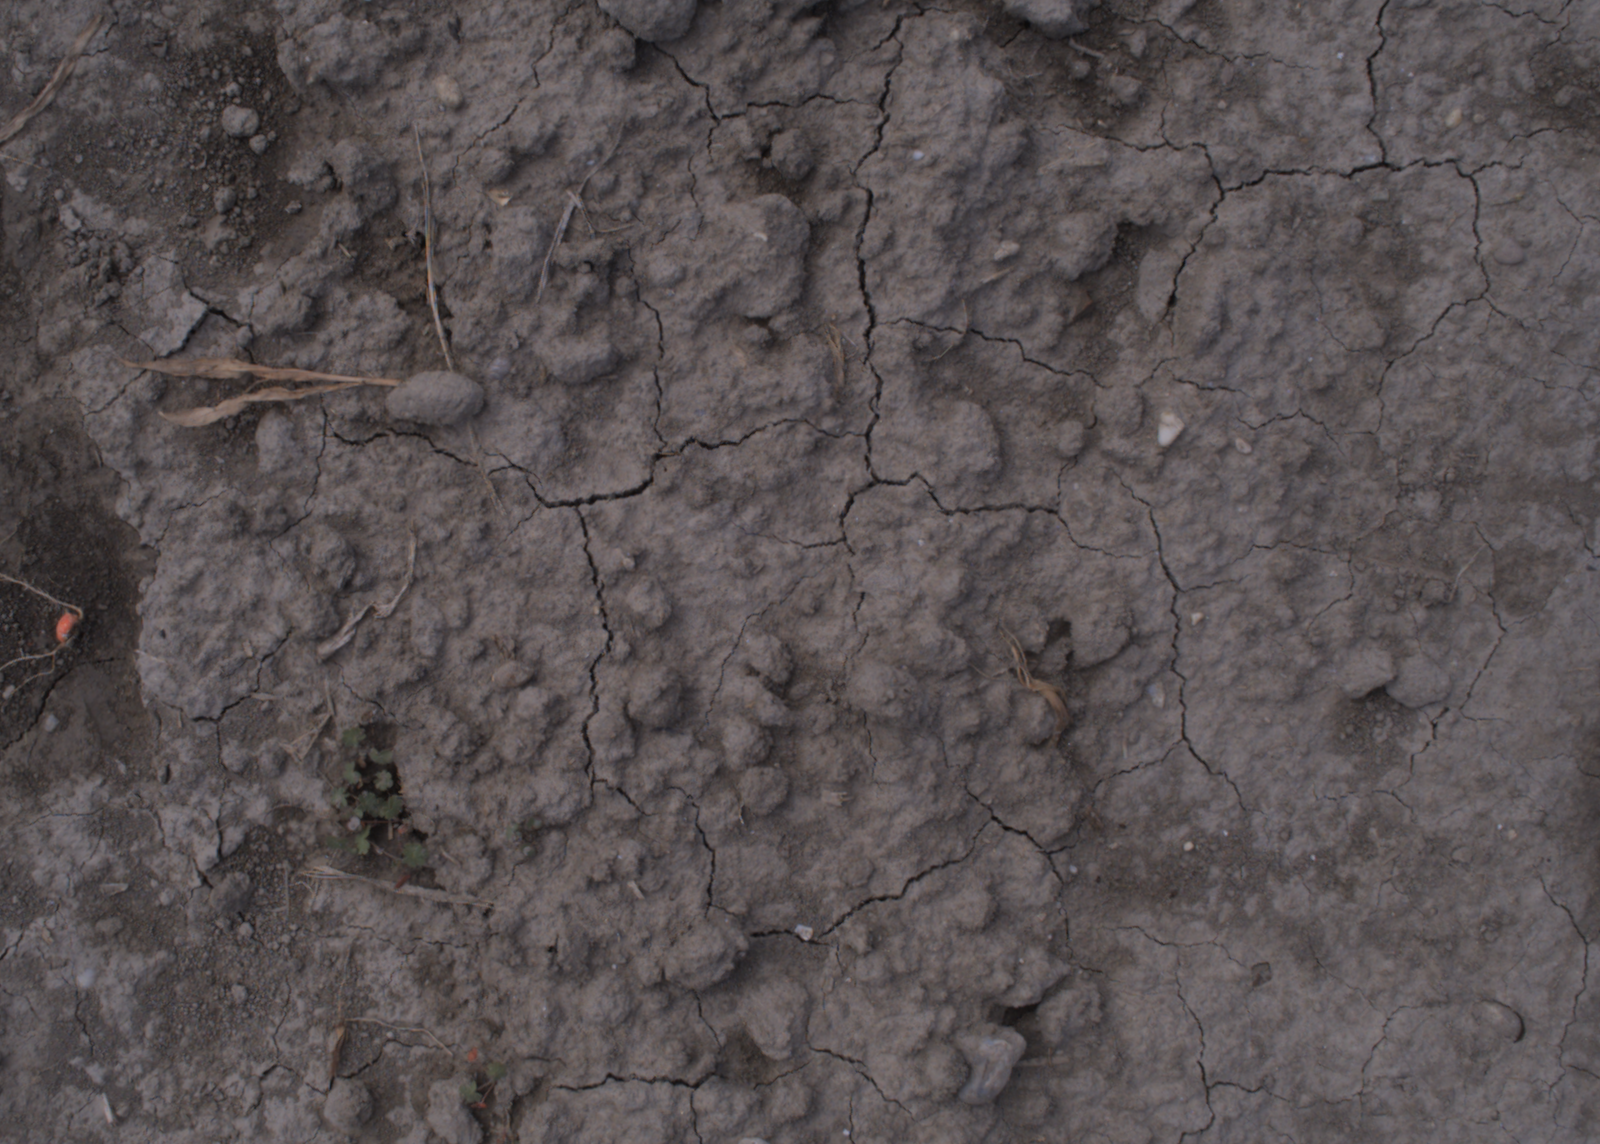
Capture date: 24.08.2020 11:23:53
Weather: mixed
Wind: medium
Seeding date: 21.07.2020
Plant canopy height (mm): 910